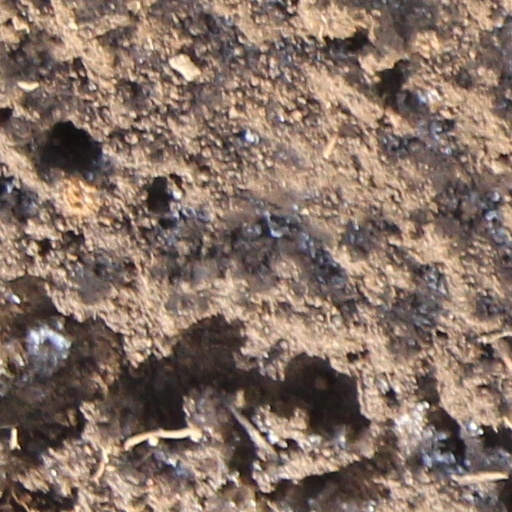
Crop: wheat